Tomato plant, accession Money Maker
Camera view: tilt-top (135 deg); turntable rotation: 60 degrees
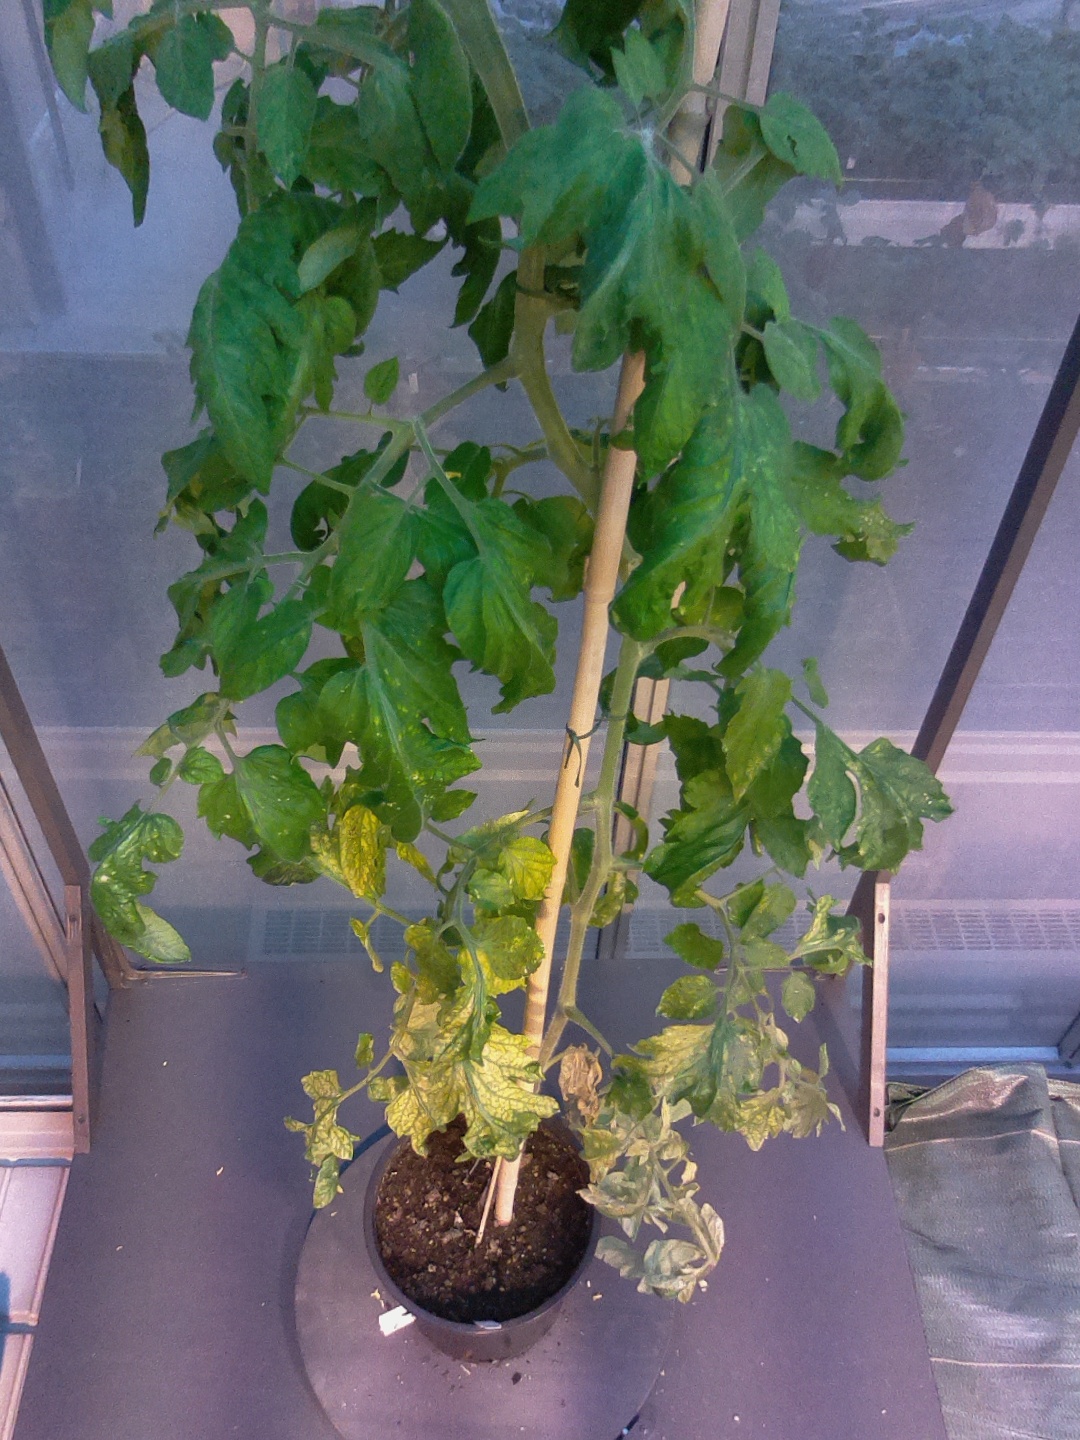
BBCH growth stage 70: Fruits at the main stem or branches visibles